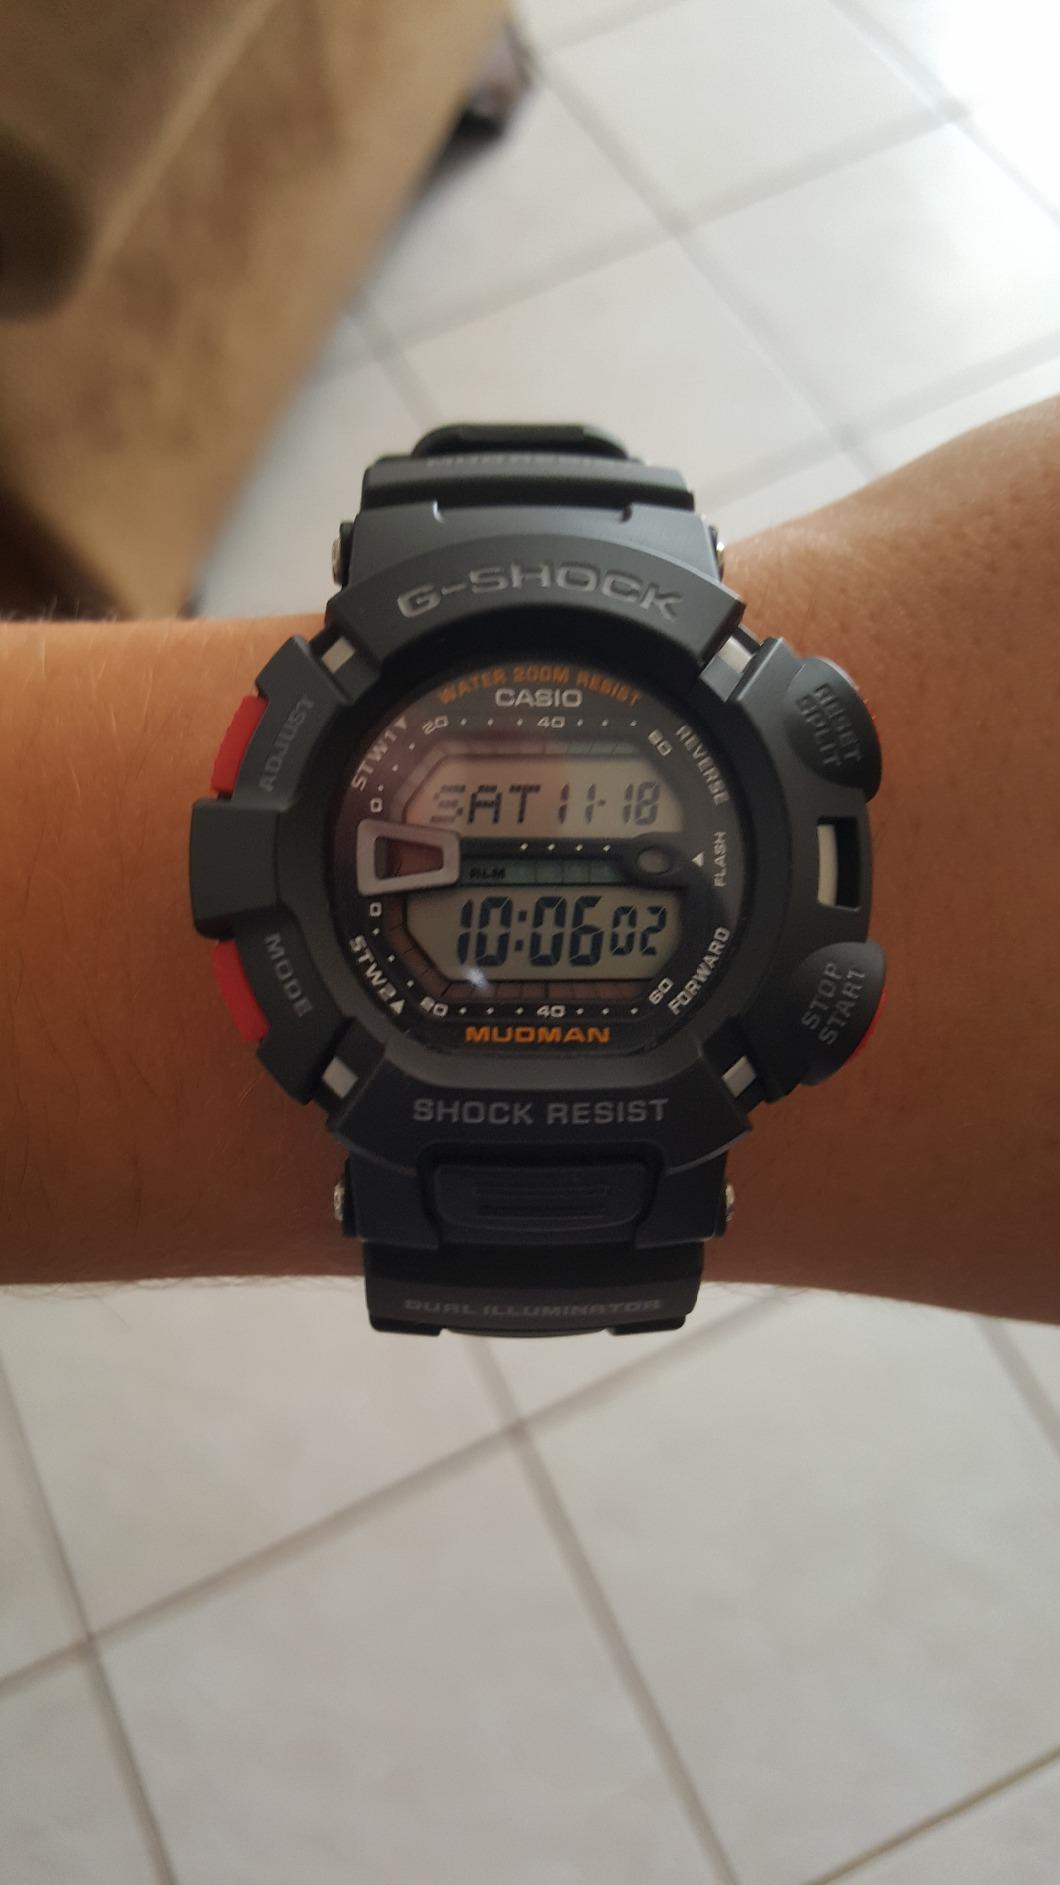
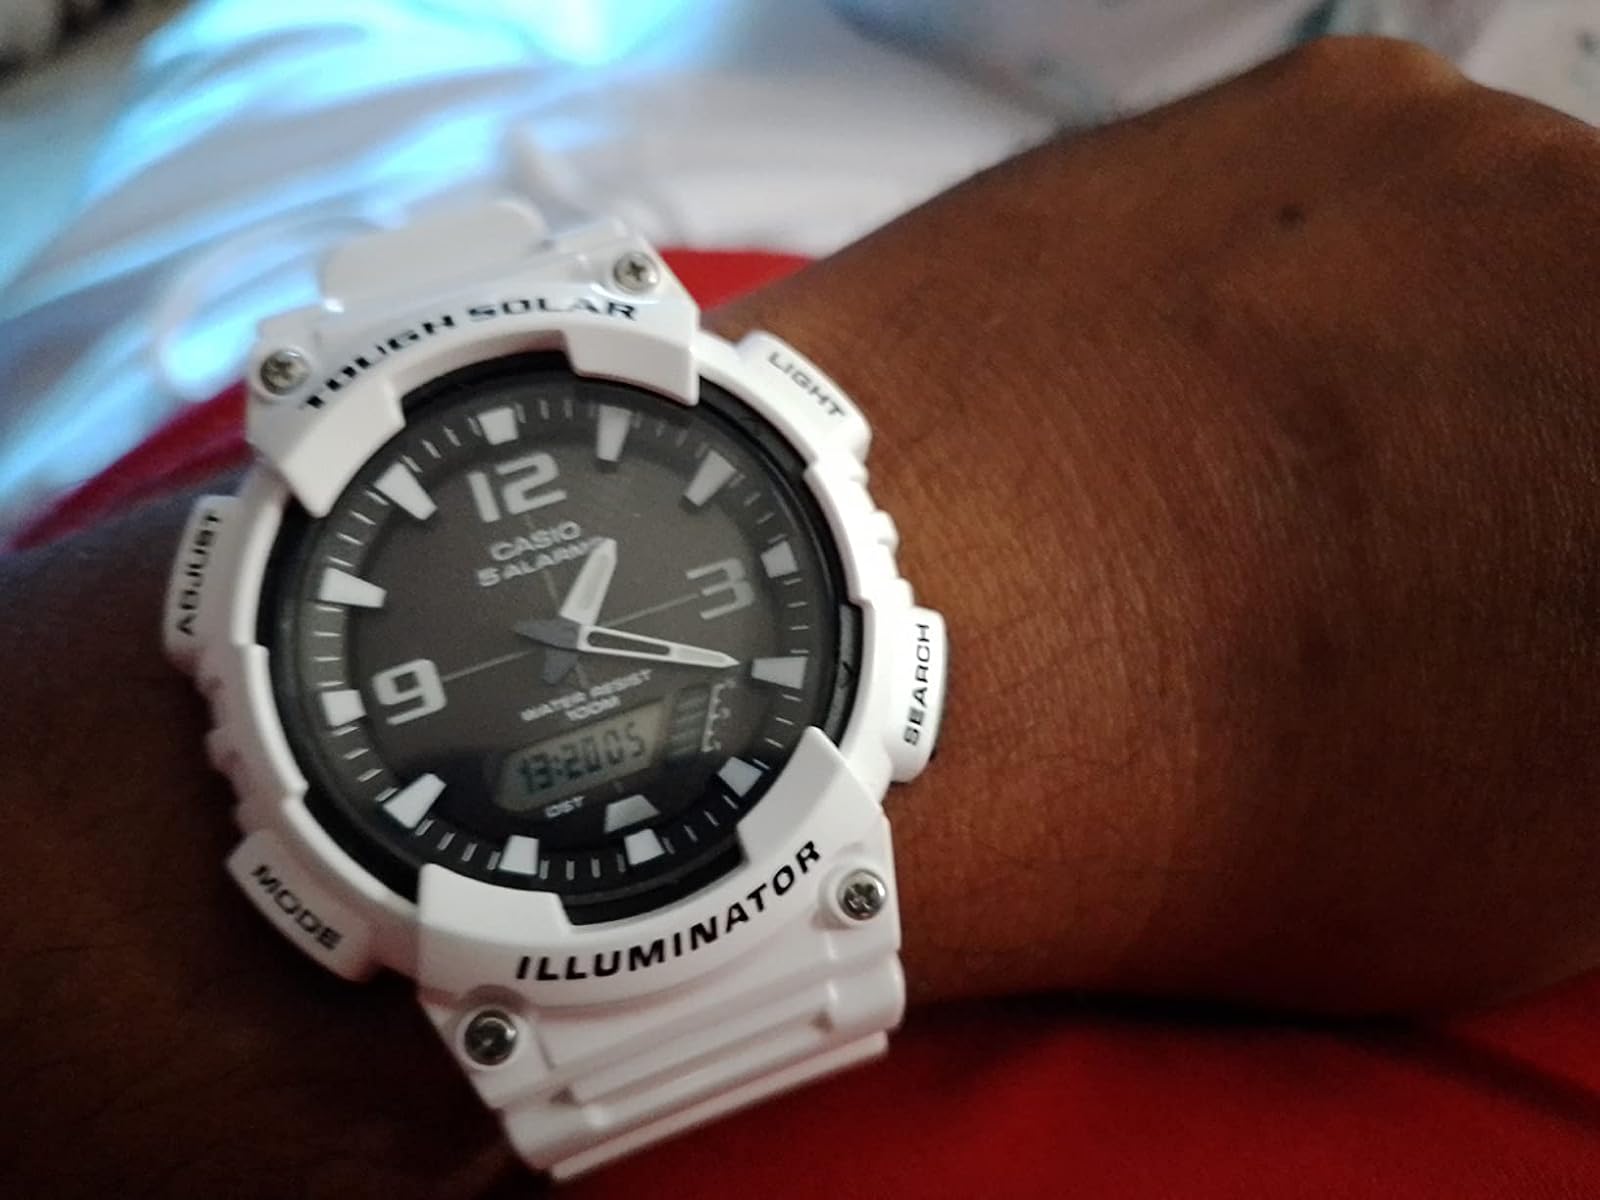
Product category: accessories_watch
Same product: no